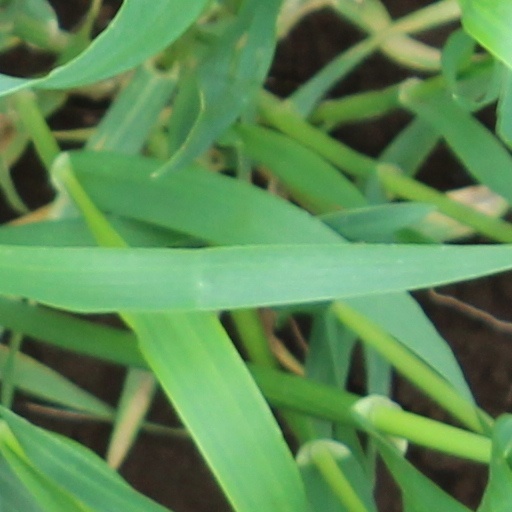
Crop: wheat